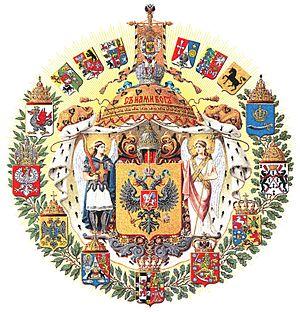
Les armoiries de la Finlande sont constituées d'un lion d'or couronné, debout, sur un champ de gueules. Le lion brandit une épée dans sa patte droite recouverte d'une pièce d'armure, et marche sur un sabre. Des roses d'argent parsèment le fond.
Les armoiries de la Géorgie sont le symbole de la République de Géorgie, pays caucasien. Représentation officielle du pays, les armoiries actuelles furent créées en 2004 mais furent précédées par une très longue série d'autres systèmes d'emblèmes, les plus anciens datant de l'Antiquité.